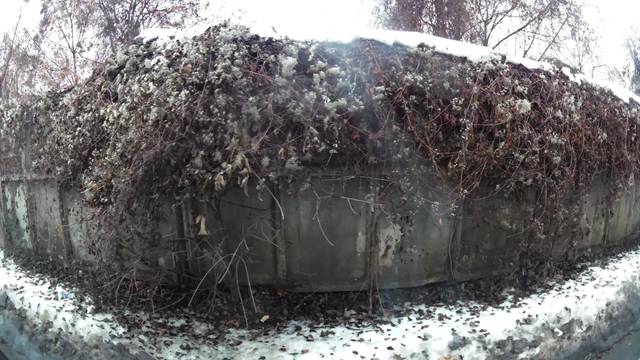
Region: Romania
Coordinates: 44.423, 26.069